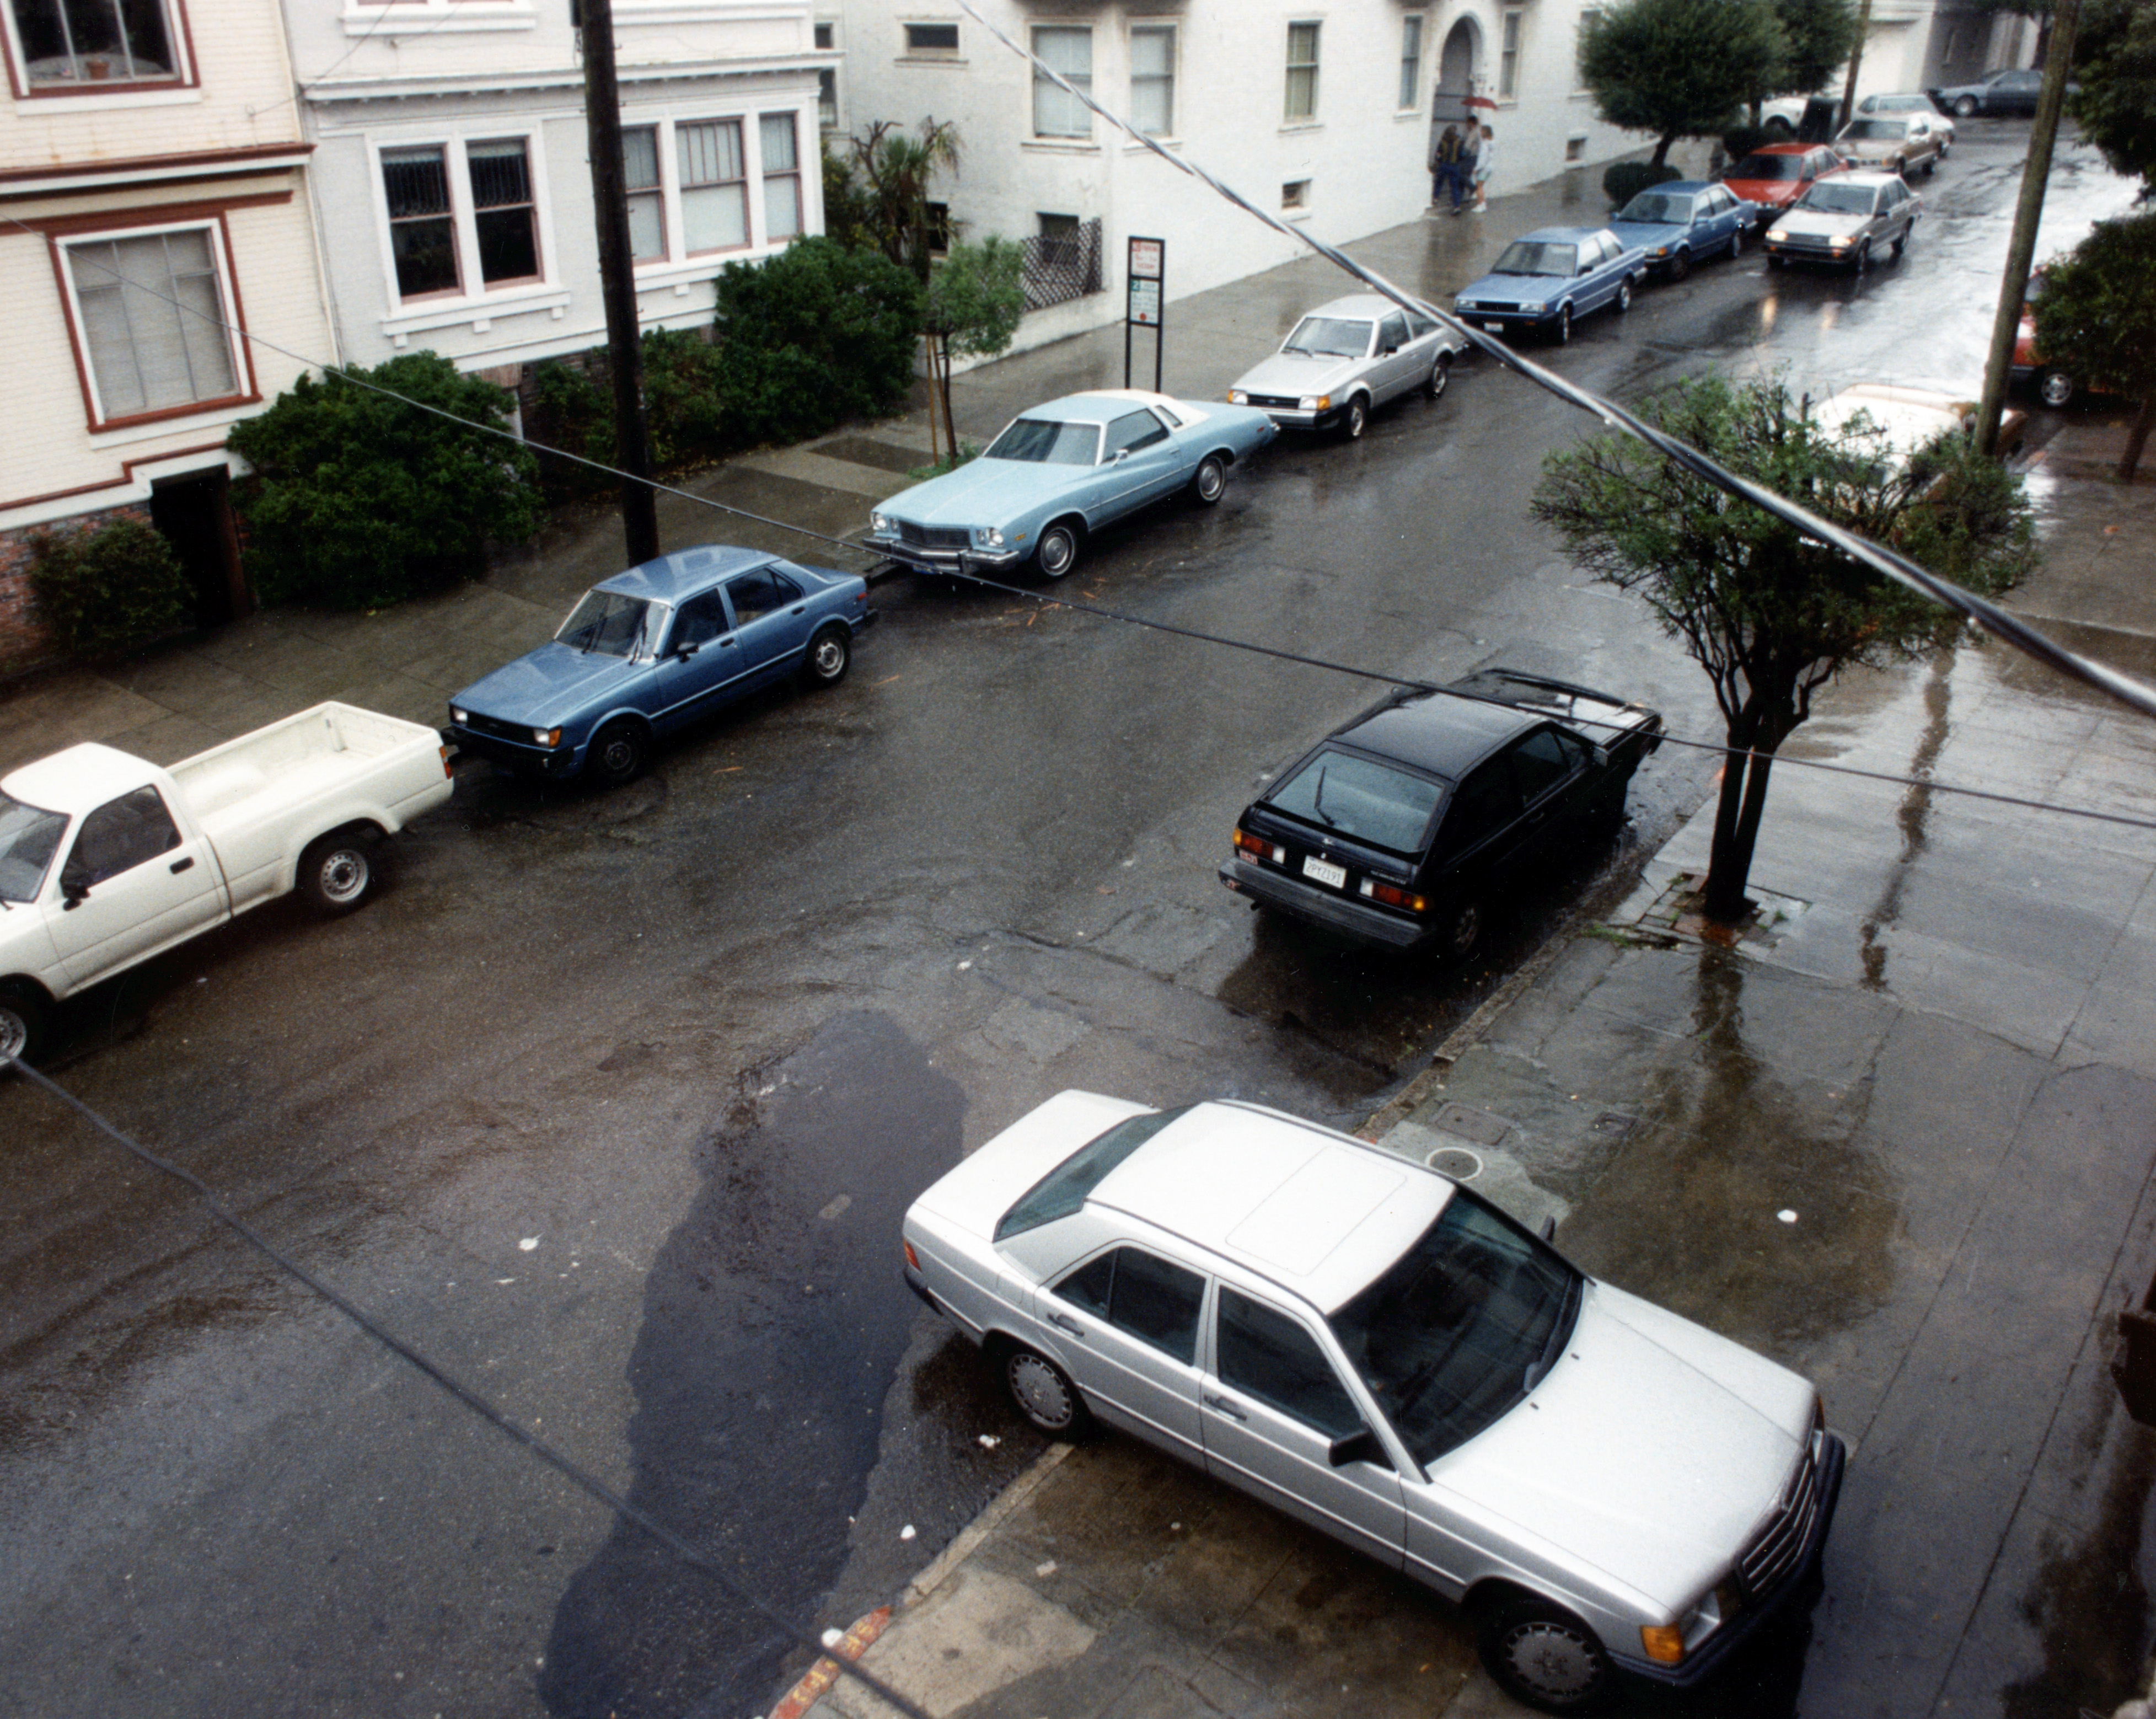
street, car, parking, city, urban, film, vehicle, lane, parking lot, sanfrancisco, wetstreet, automobile make, automotive exterior